Haim Kantorovitch

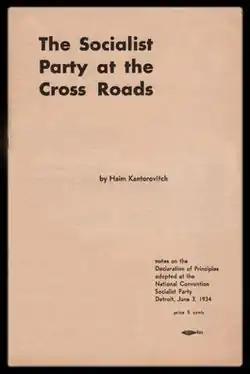
Haim Kantorovitch was the voice of the Militant faction in several influential pamphlets published during the Socialist Party's internal struggles of the 1930s.

In 1926, Kantorovitch left the Poale-Zion movement to join the successor to the Jewish Socialist Federation of the Socialist Party of America — the Jewish Socialist Verband. Kantorovitch was a frequent contributor to the publications of the Verband before becoming the editor of the official organ of the organization, a newspaper called "Der Wecker."